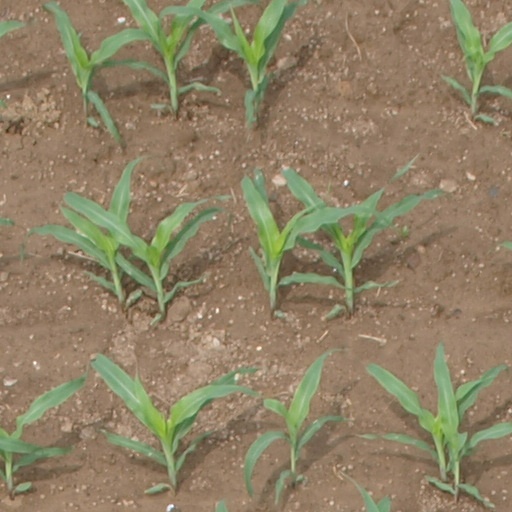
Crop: maize; corn